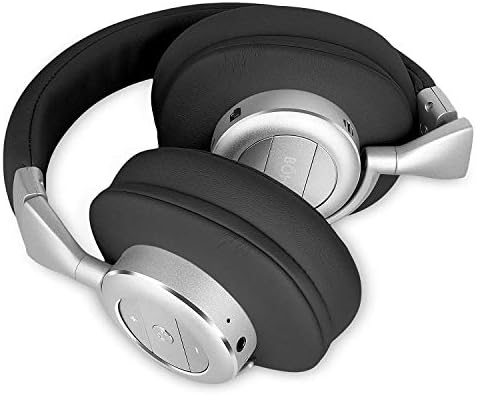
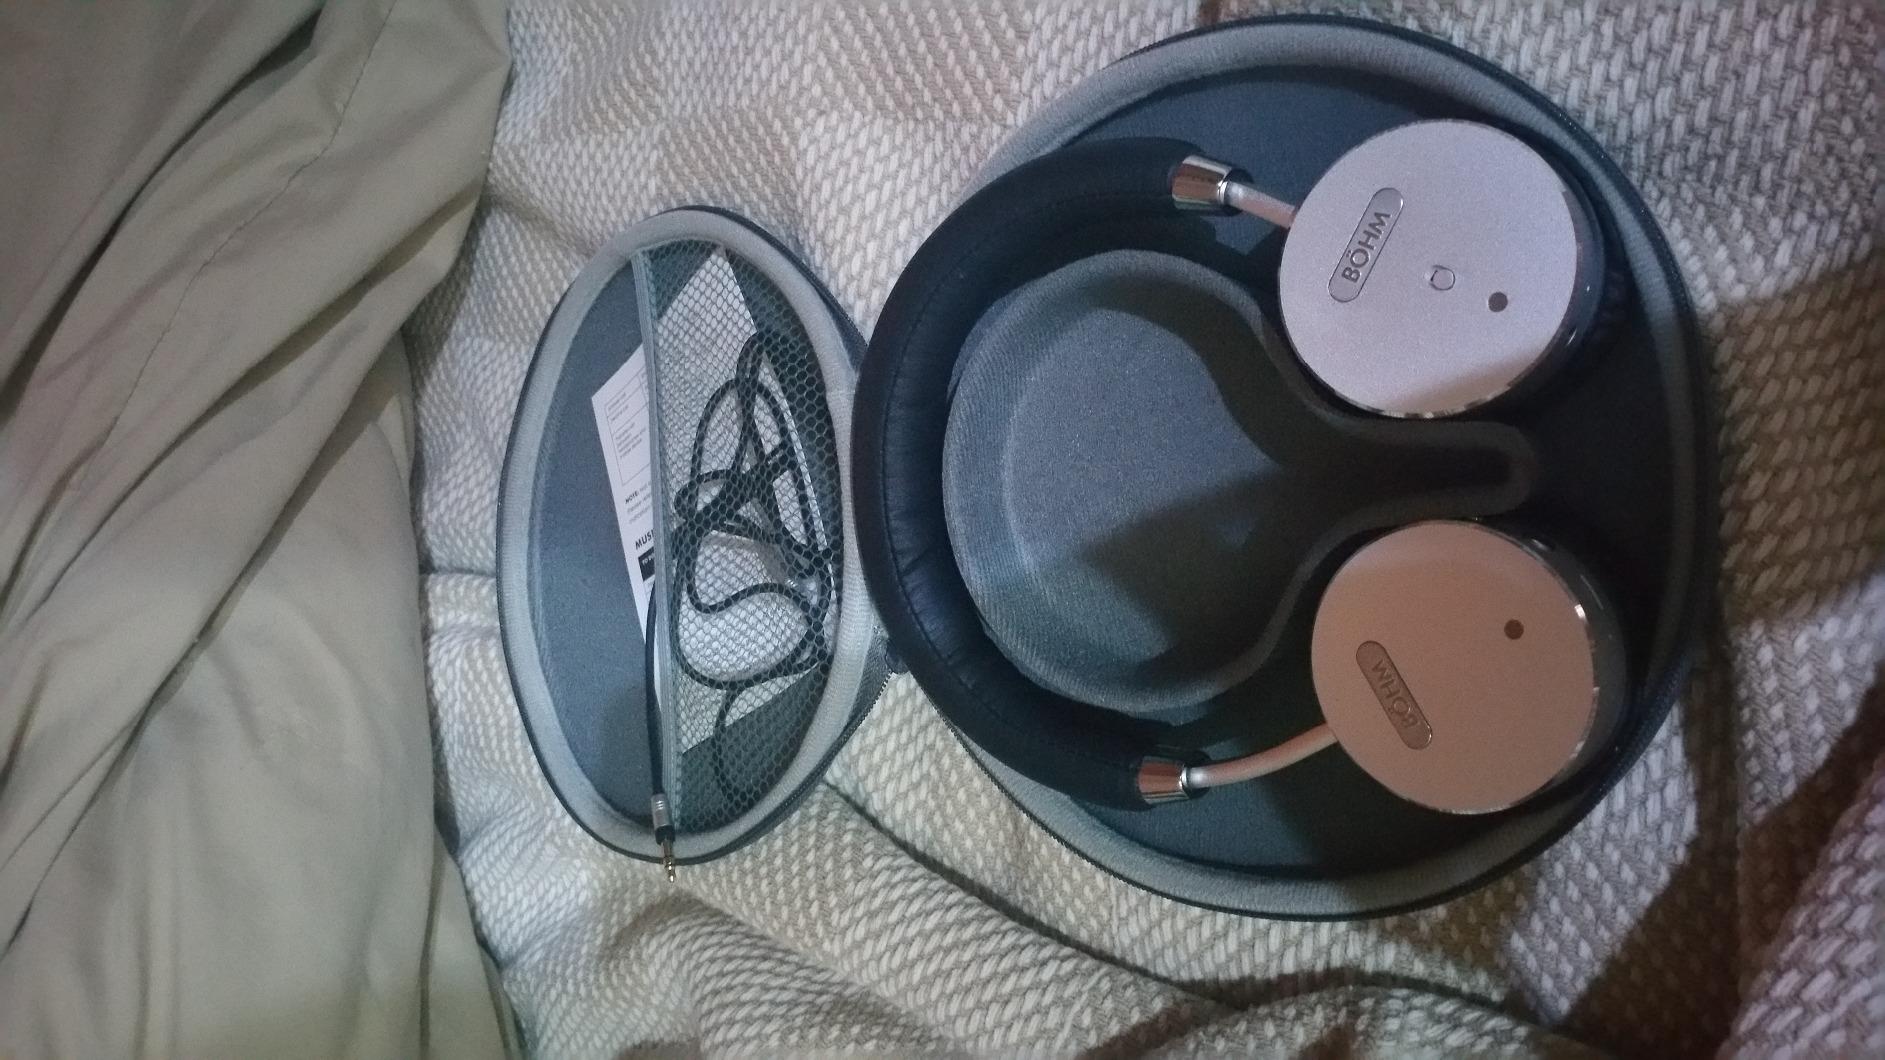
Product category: headphones
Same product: no